Turibius of Mogrovejo

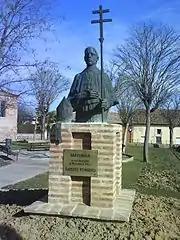
Bust of Turibius at his birthplace in Mayorga de Campos, Valladolid.

As a child, he was recognised as pious, with a strong devotion to the Blessed Virgin. In her honour, he fasted once a week and recited the rosary often.